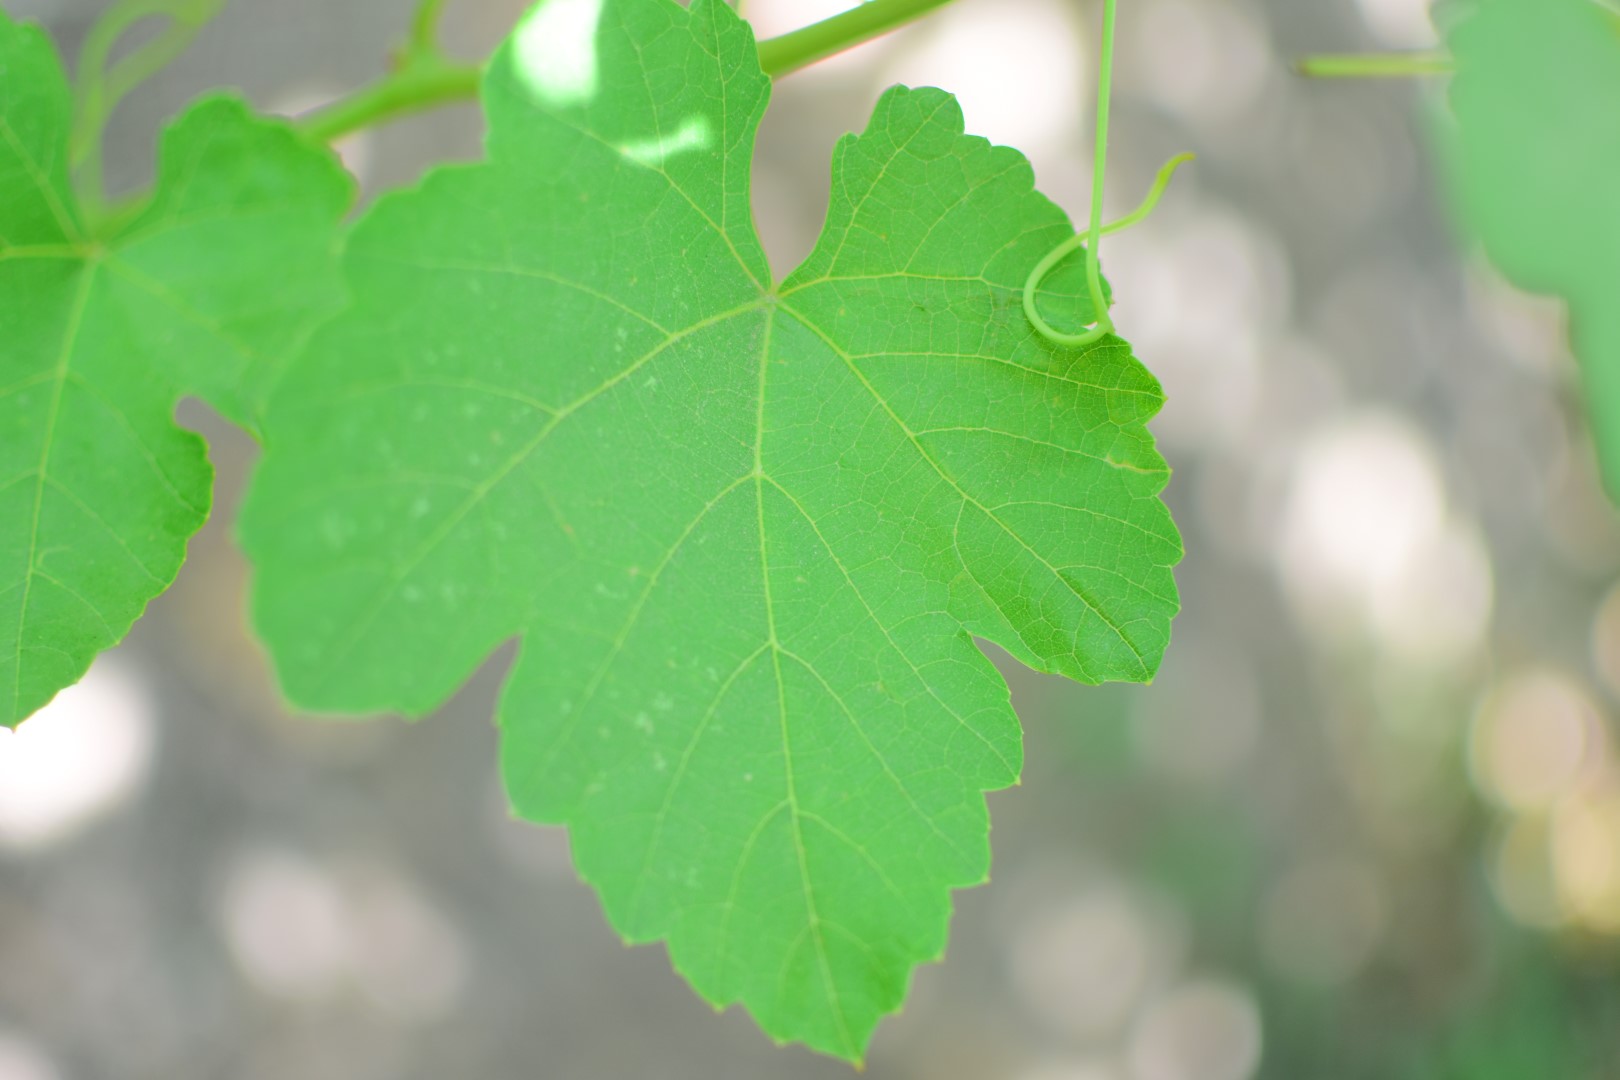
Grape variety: Shdah